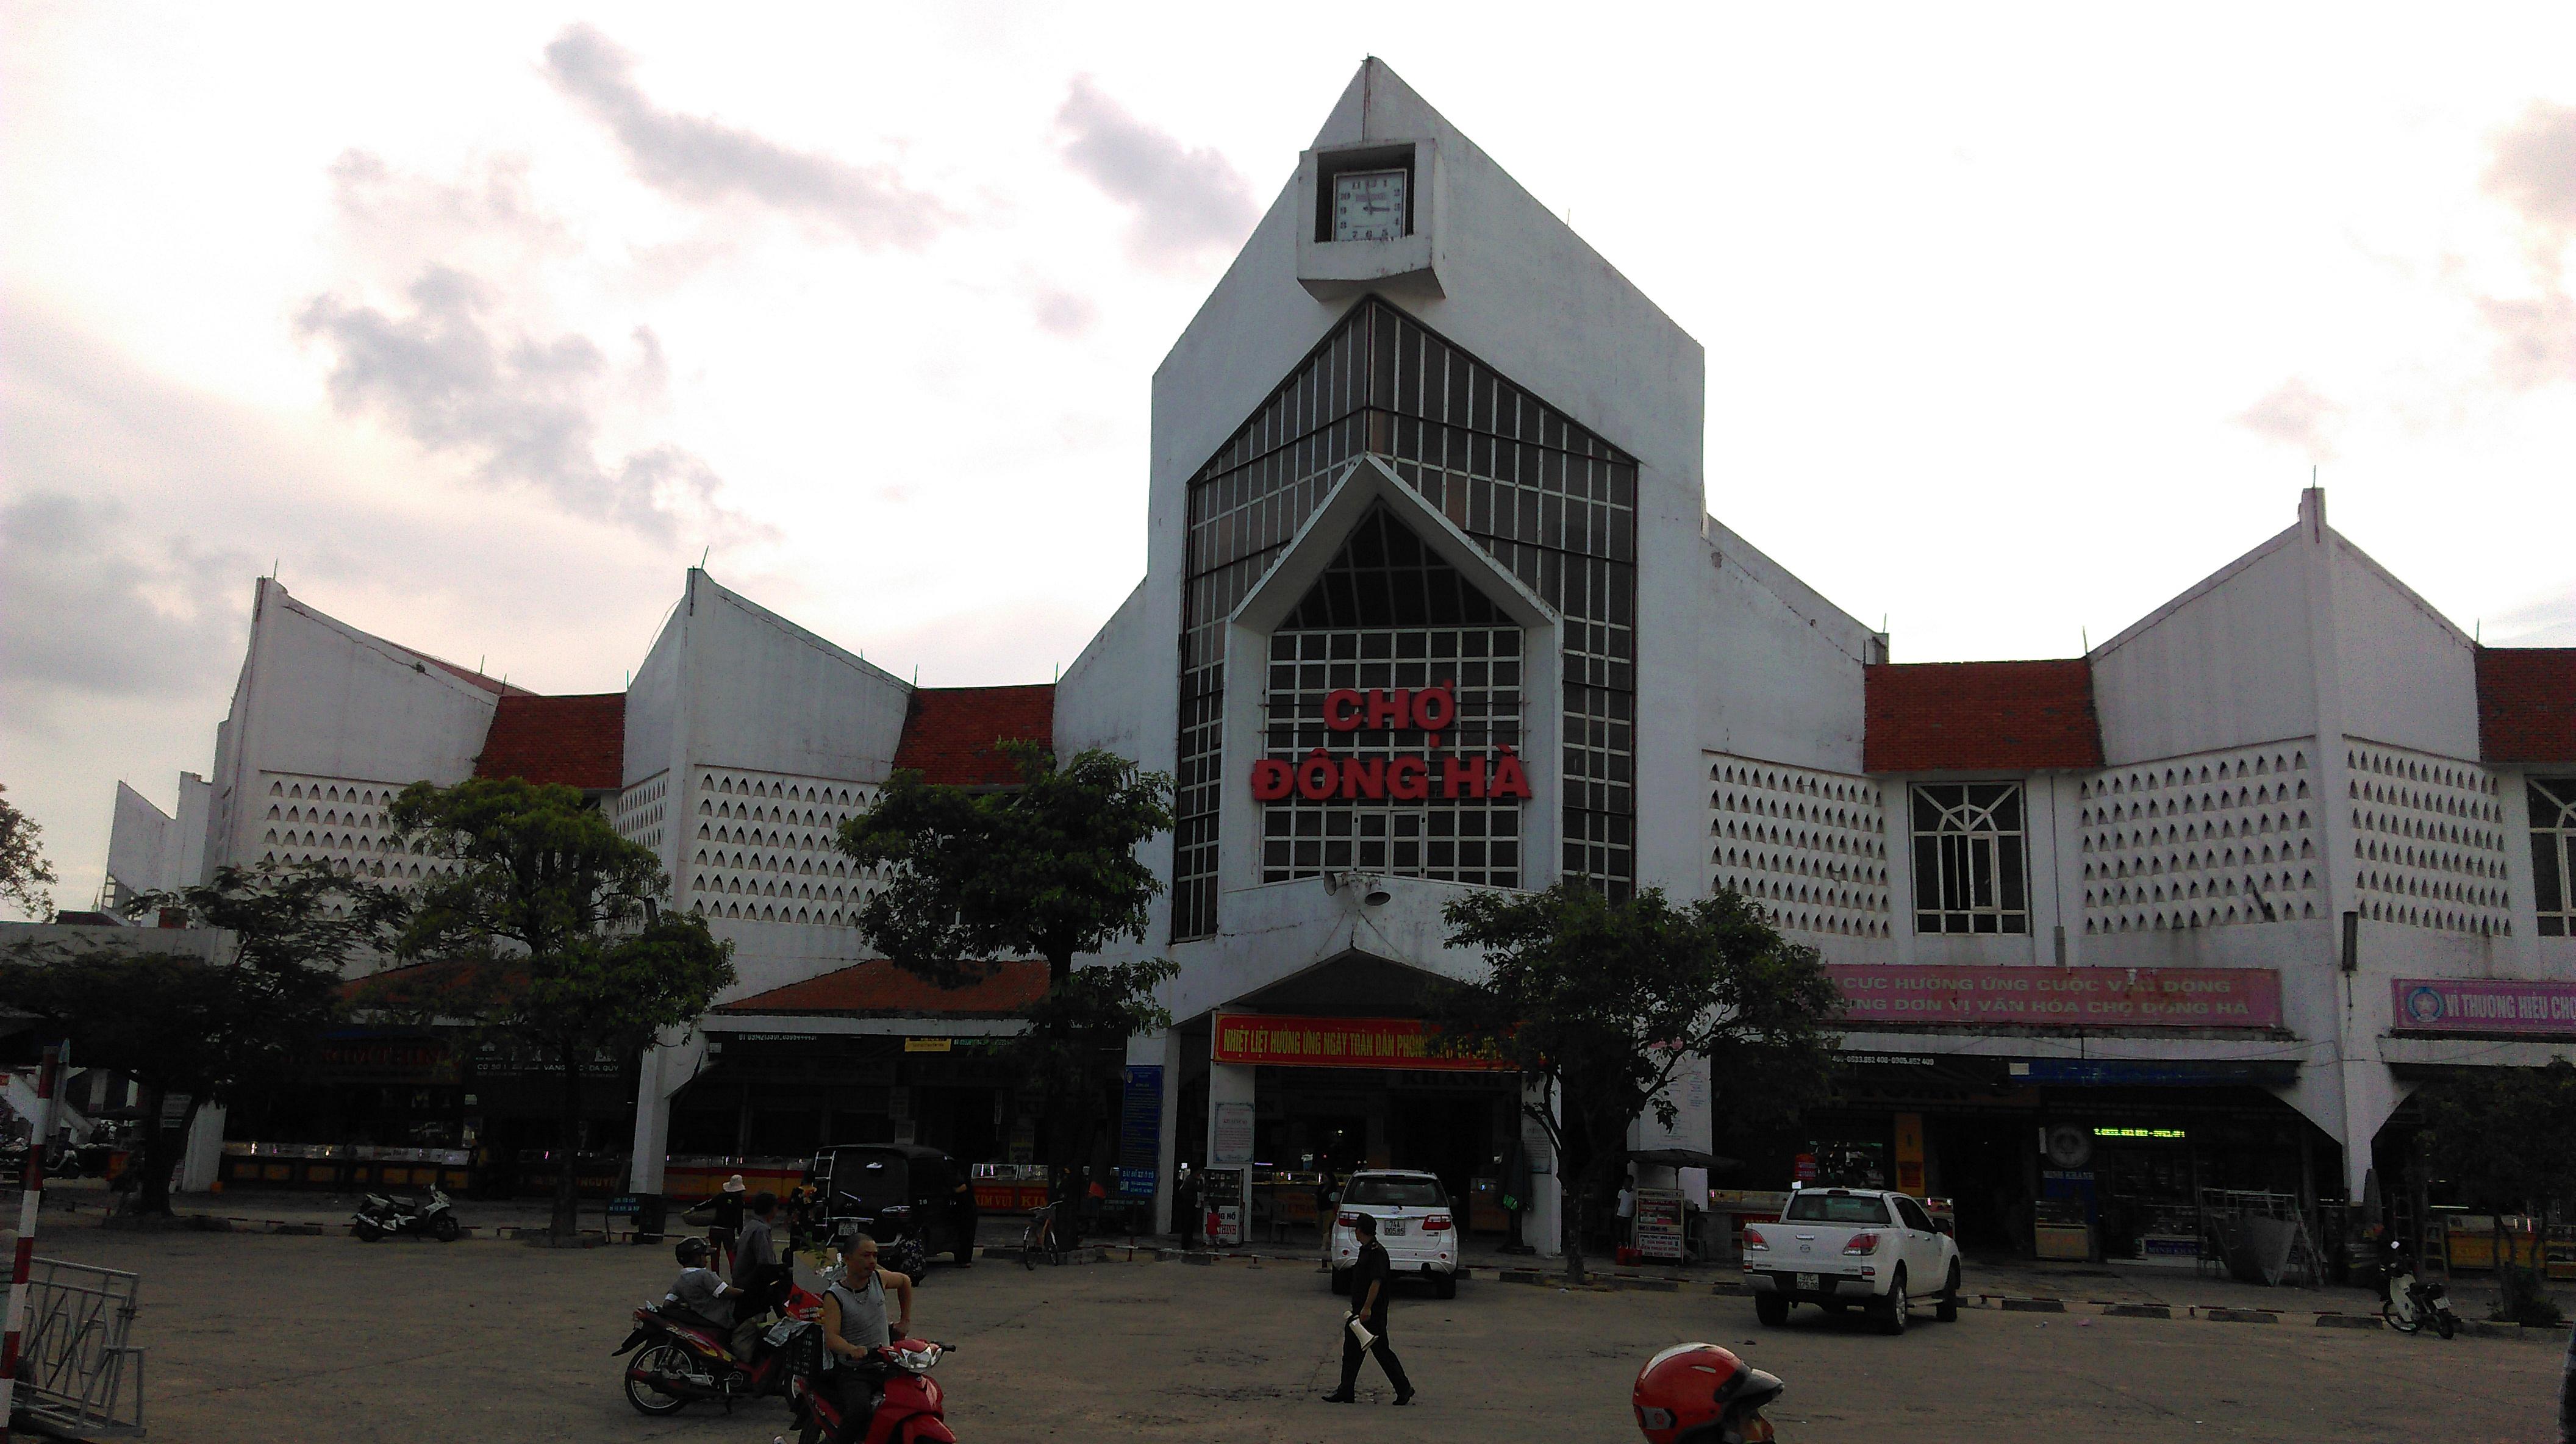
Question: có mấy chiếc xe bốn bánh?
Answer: có ba chiếc xe bốn bánh